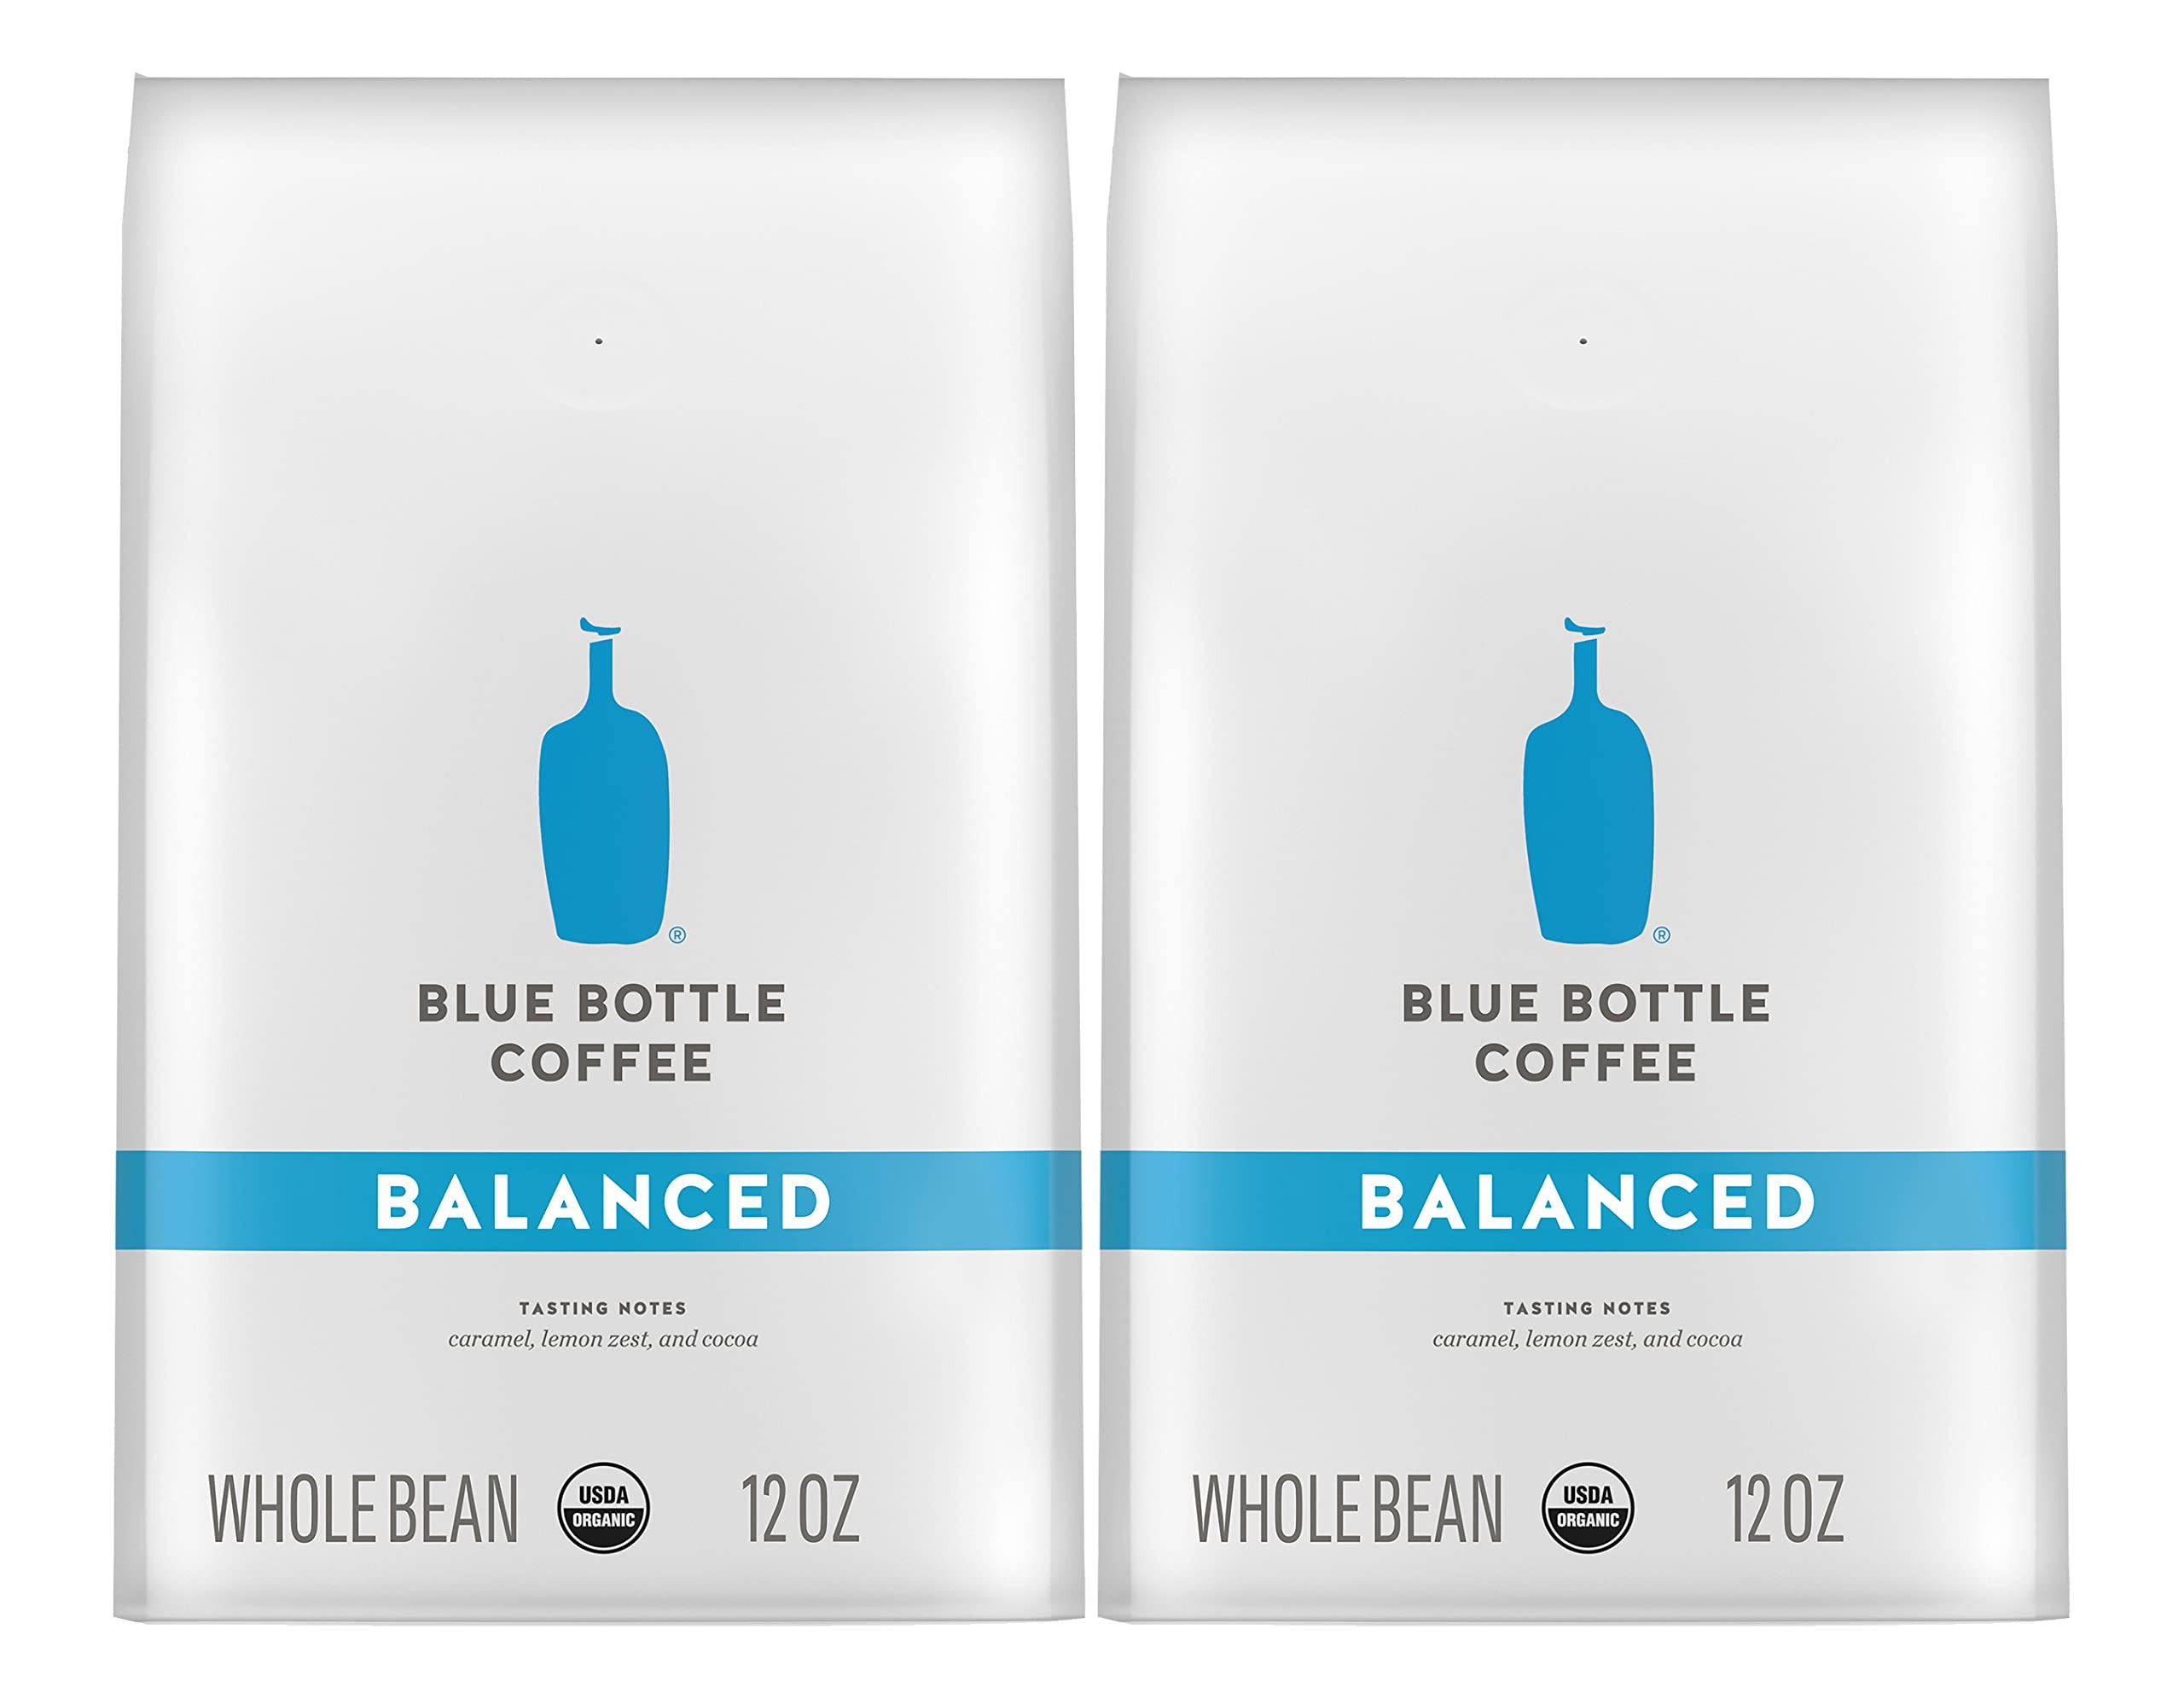
Item Name: Blue Bottle Whole Bean Organic Coffee, Balanced, Medium Roast, 12 Ounce bag (Pack of 2)
Bullet Point 1: SMOOTH AND BALANCED BLEND: This 12 oz. bag of whole bean organic coffee is a medium-light roast that's ideal for any occasion
Bullet Point 2: WARM, HARMONIOUS FLAVORS: Roasted to combine the nuances of each origin, our Balanced blend brings tasting notes of caramel, lemon zest and cocoa. This unique coffee blend is delightful on its own and pairs beautifully with milk or cream
Bullet Point 3: PREMIUM SPECIALTY COFFEE: Our Bright coffee blend is an ideal mid-morning pick-me-up and uses naturally processed, organic whole beans from East Africa, freshly roasted in small batches
Bullet Point 4: CERTIFIED ORGANIC: Our blends use highly traceable, certified organic coffee beans sustainably sourced from a select group of high-quality producers
Bullet Point 5: A RANGE OF TASTES: In addition to this light roast coffee, Blue Bottle Coffee offers a variety of blends to suit your taste and mood, including Bold, Balanced, Espresso and Decaf
Product Description: Balanced is a medium-light roast whole bean coffee celebrating the flavor nuances of beans selectively harvested from Latin America and Central Africa. We carefully roasted this premium organic coffee blend to harmoniously combine warm and slightly sweet flavors—it's a moment of pure comfort. With tasting notes of caramel, lemon zest and cocoa, this unique blend is comforting on its own, and pairs beautifully with milk or cream. Like all other Blue Bottle Coffee blends, Balanced is a specialty coffee crafted with the highest standards, not just for the blend itself, but also the environment. This whole bean coffee blend uses certified organic coffee beans that are roasted in small batches and sustainably sourced from trusted suppliers. Every bag of Blue Bottle Coffee guarantees quality and unique flavor profiles for you to enjoy from the comfort of your home. In addition to this organic medium-light roast whole bean coffee, Blue Bottle offers a wide variety of high-quality specialty blends ranging from Bright, Bold, Espresso and even Decaf. There's a Blue Bottle coffee for every taste and mood.
Value: 24.0
Unit: Ounce

Price: 15.99